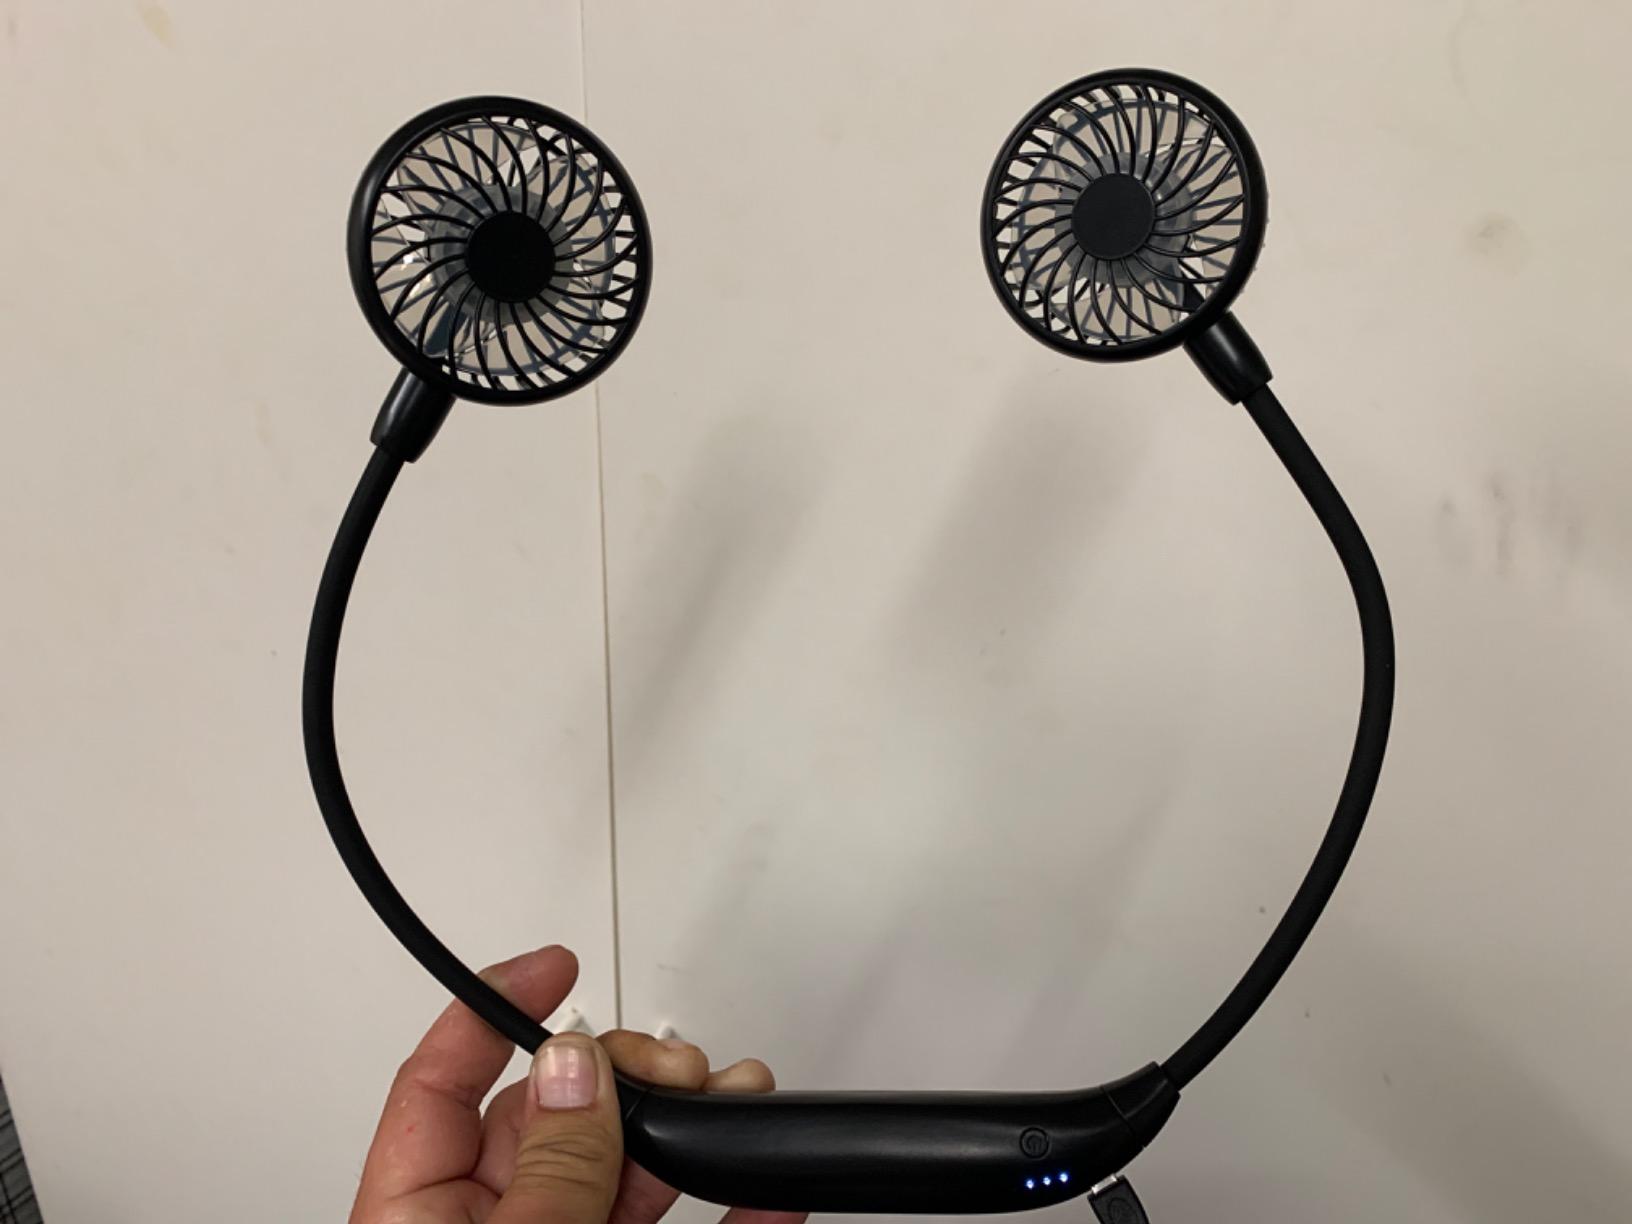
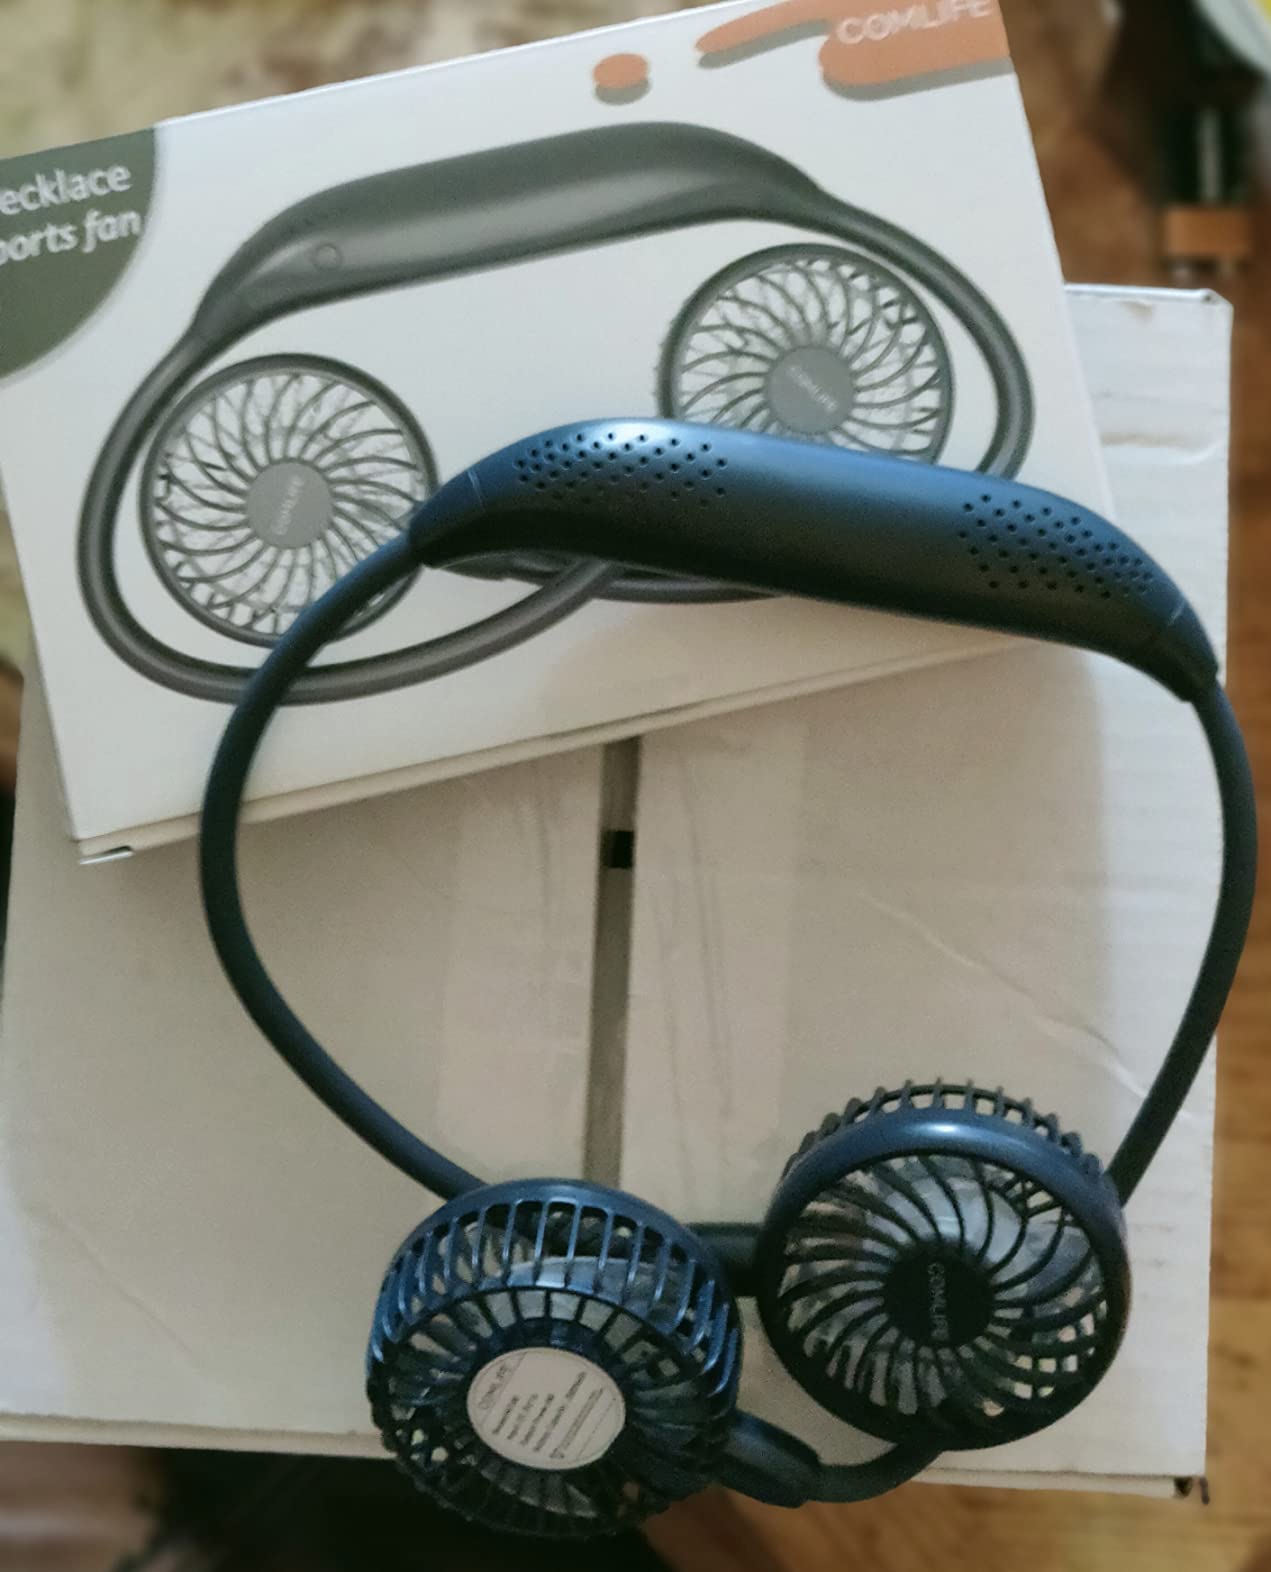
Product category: fan
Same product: no